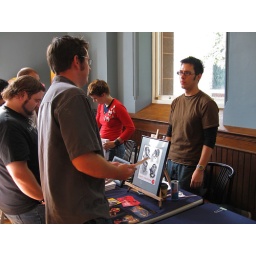
Two super talented caricaturists - Sam Gorrie in the red shirt and Joe Bluhm beside her in glasses.